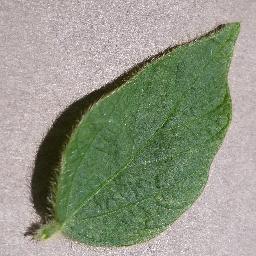
Label: Soybean___healthy